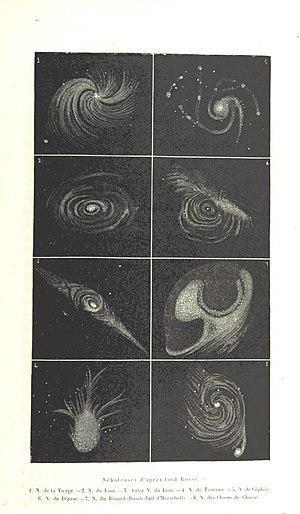
Omar W. Nasim est un historien des sciences canadien né en 1976.
Le prix Pfizer est une distinction décernée chaque année par l’History of Science Society. Fondé en 1958 et décerné pour la première fois en 1959, le prix récompense « un livre exceptionnel sur l'histoire des sciences » paru dans les trois années précédentes en anglais.